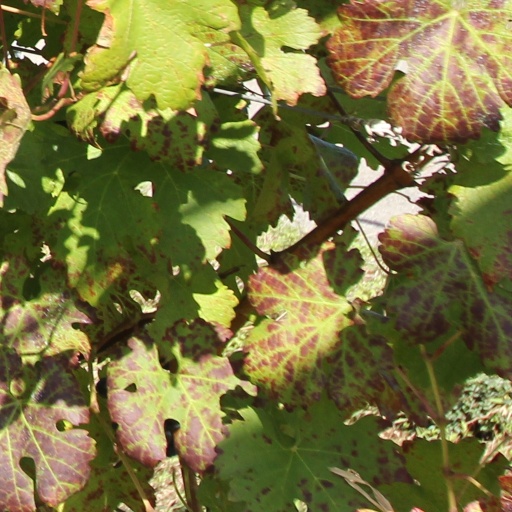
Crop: grape